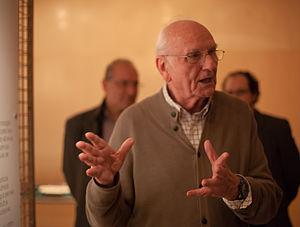
Andrés Lewin-Richter est un docteur en ingénierie industrielle et un compositeur espagnol.